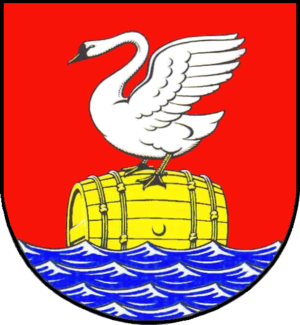
Tönning est une ville d'Allemagne, située dans le land du Schleswig-Holstein et l'arrondissement de Frise-du-Nord. La ville a été assiégée deux fois pendant la Grande guerre du Nord, évènement connu sous le nom de Siège de Tönning.